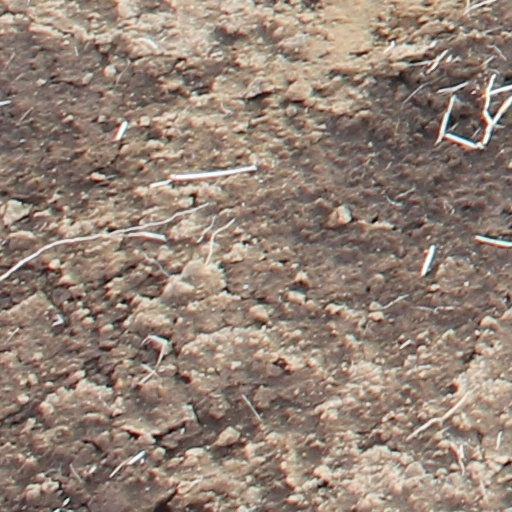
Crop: wheat